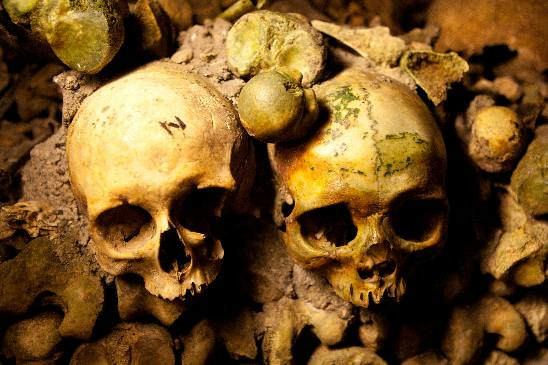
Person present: No